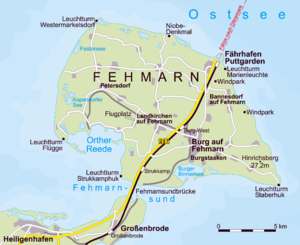
Le phare de Strukkamphuk est un phare actif situé au sud de l'île de Fehmarn, dans l'Arrondissement du Holstein-de-l'Est, en Allemagne.
Le pont du Fehmarnsund est un pont routier et ferroviaire qui relie l'île de Fehmarn en mer Baltique au continent près de Großenbrode.
Le phare de Westermarkelsdorf est un phare actif situé au nord-ouest de l'île de Fehmarn, dans l'arrondissement du Holstein-de-l'Est, en Allemagne.
Le phare de Marienleuchte est un phare actif situé au nord-est de l'île de Fehmarn, dans l'Arrondissement du Holstein-de-l'Est, en Allemagne.